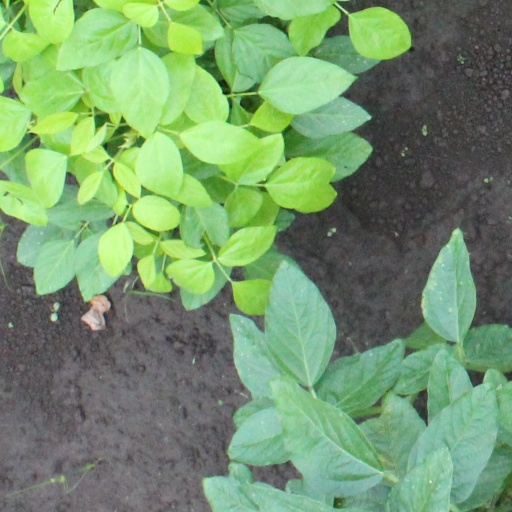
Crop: soybean